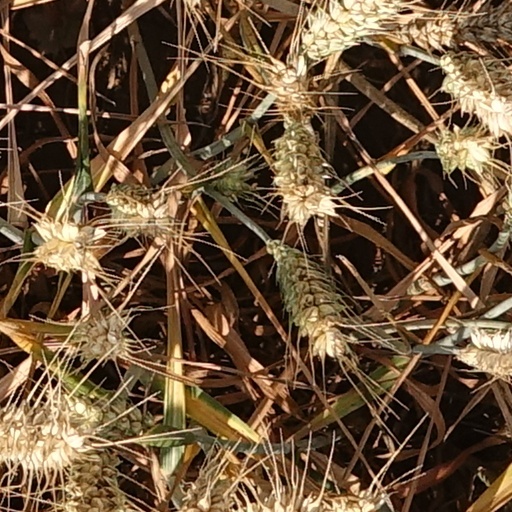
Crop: wheat